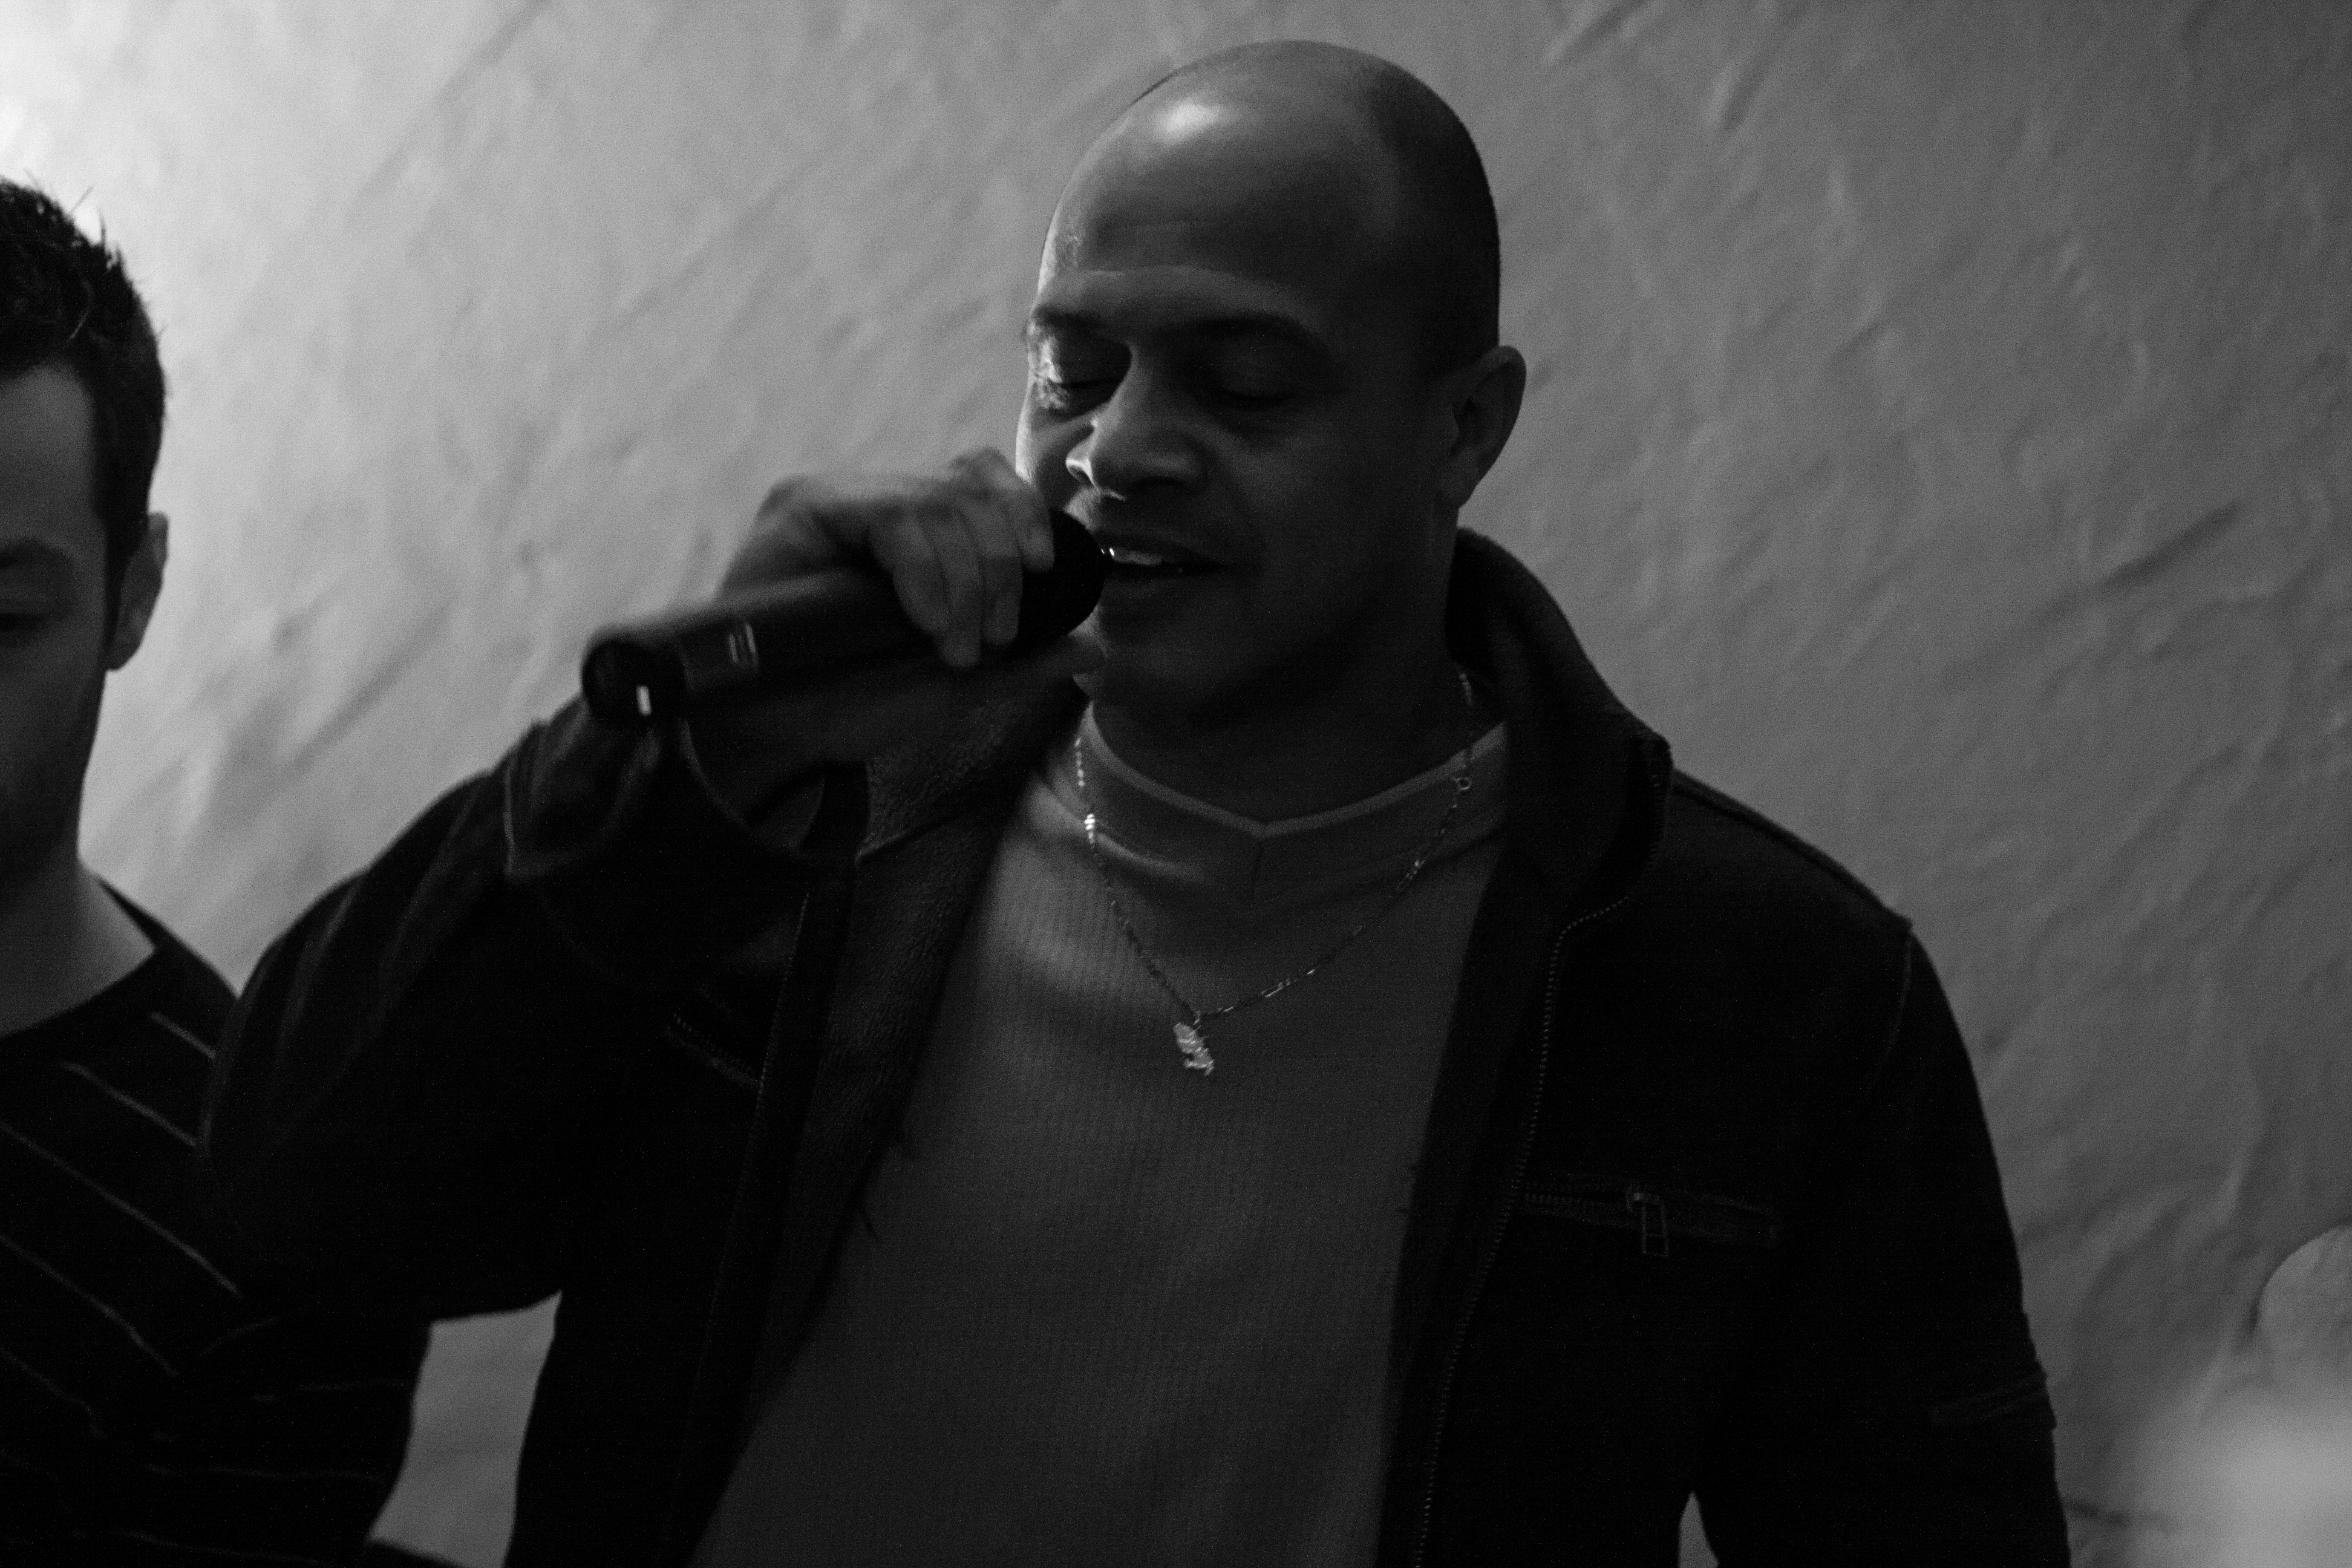
music, black and white, white, bar, concert, live, canon, darkness, black, monochrome, acoustic, 40d, gig, montluon, colin, bryan, mathieu, lanotte, simoni, gentleman, screenshot, monochrome photography, film noir